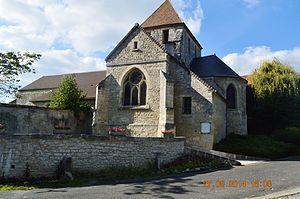
Arrancy est une commune française située dans le département de l'Aisne, en région Hauts-de-France.
L’église Saint-Rémi d'Arrancy est une église située à Arrancy, en France.